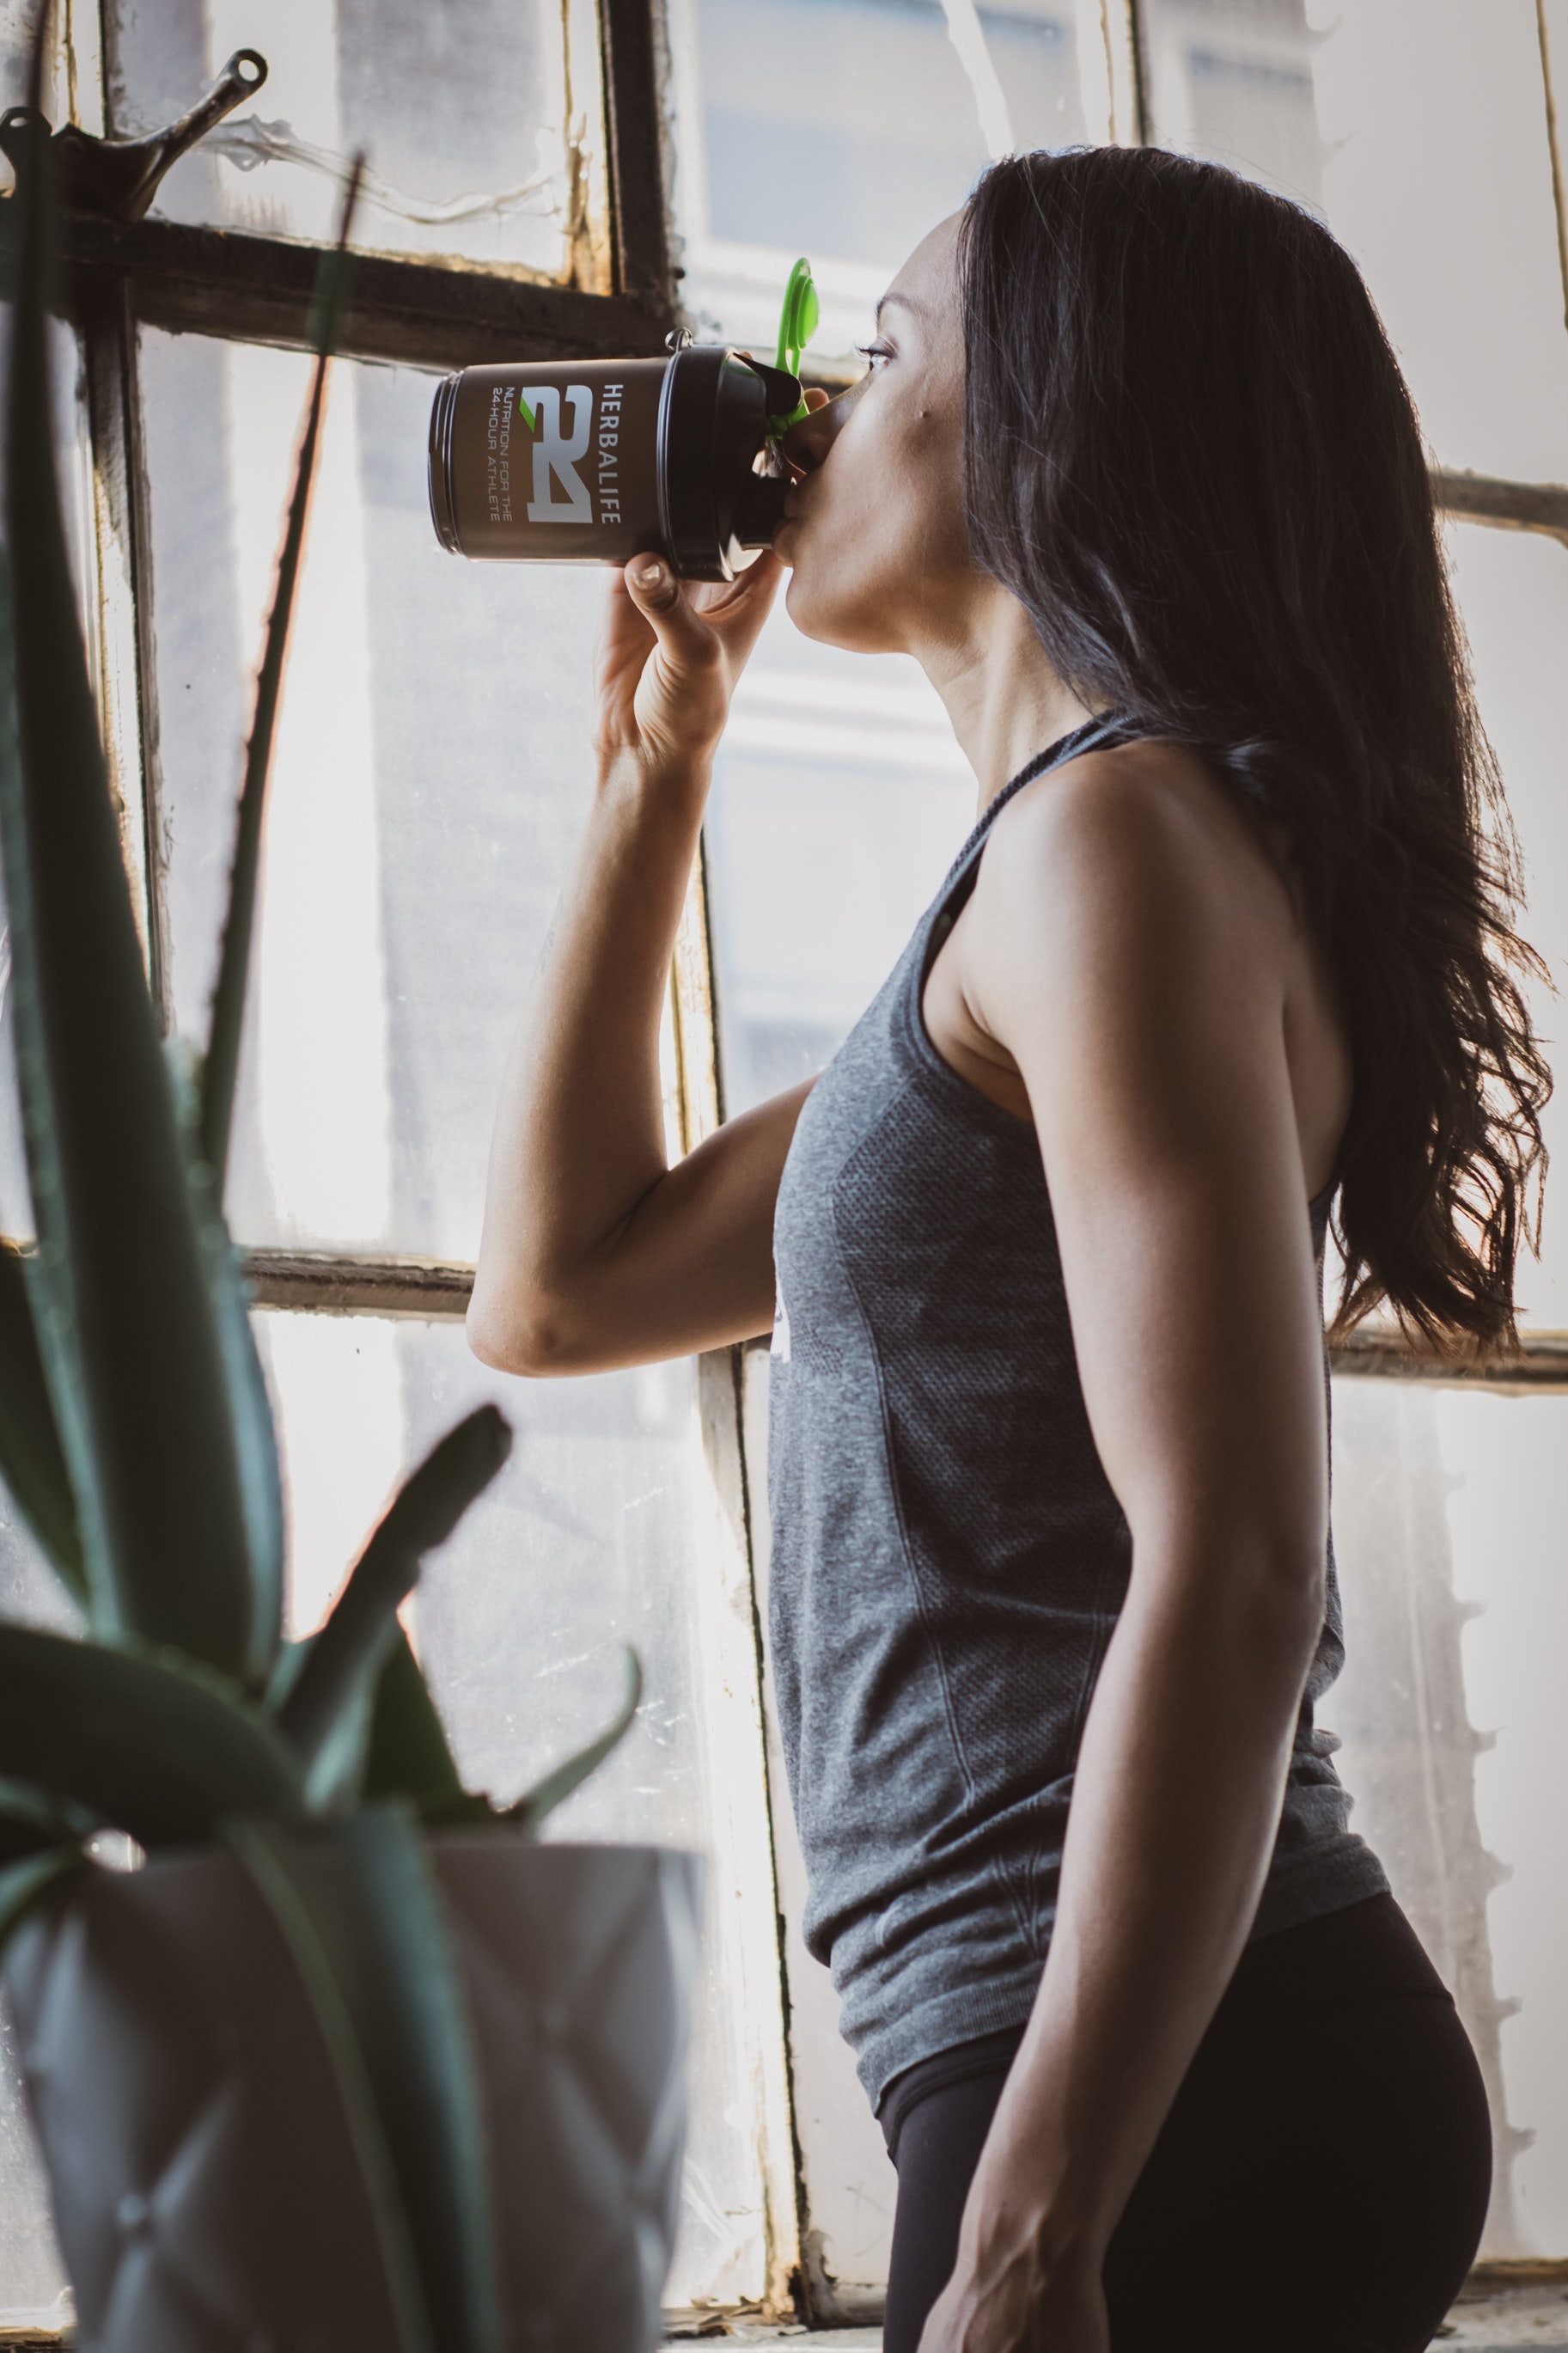
girl, shoulder, microphone, audio